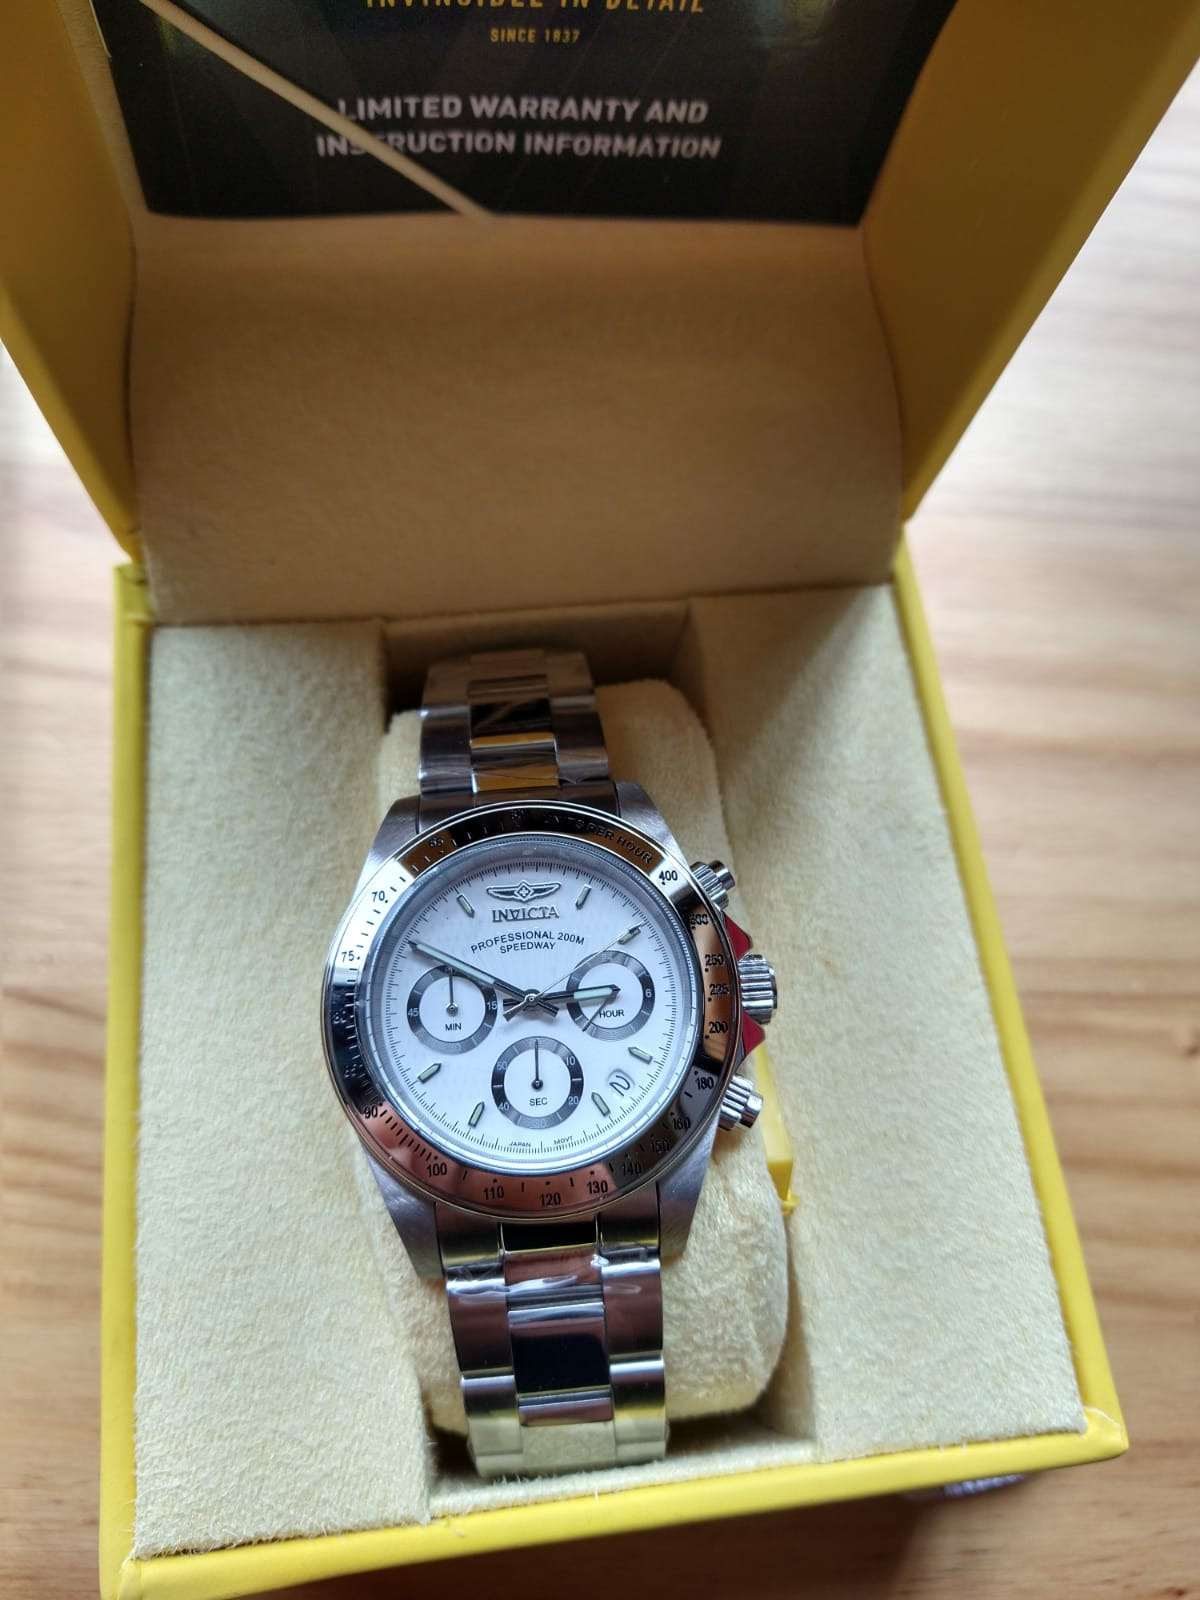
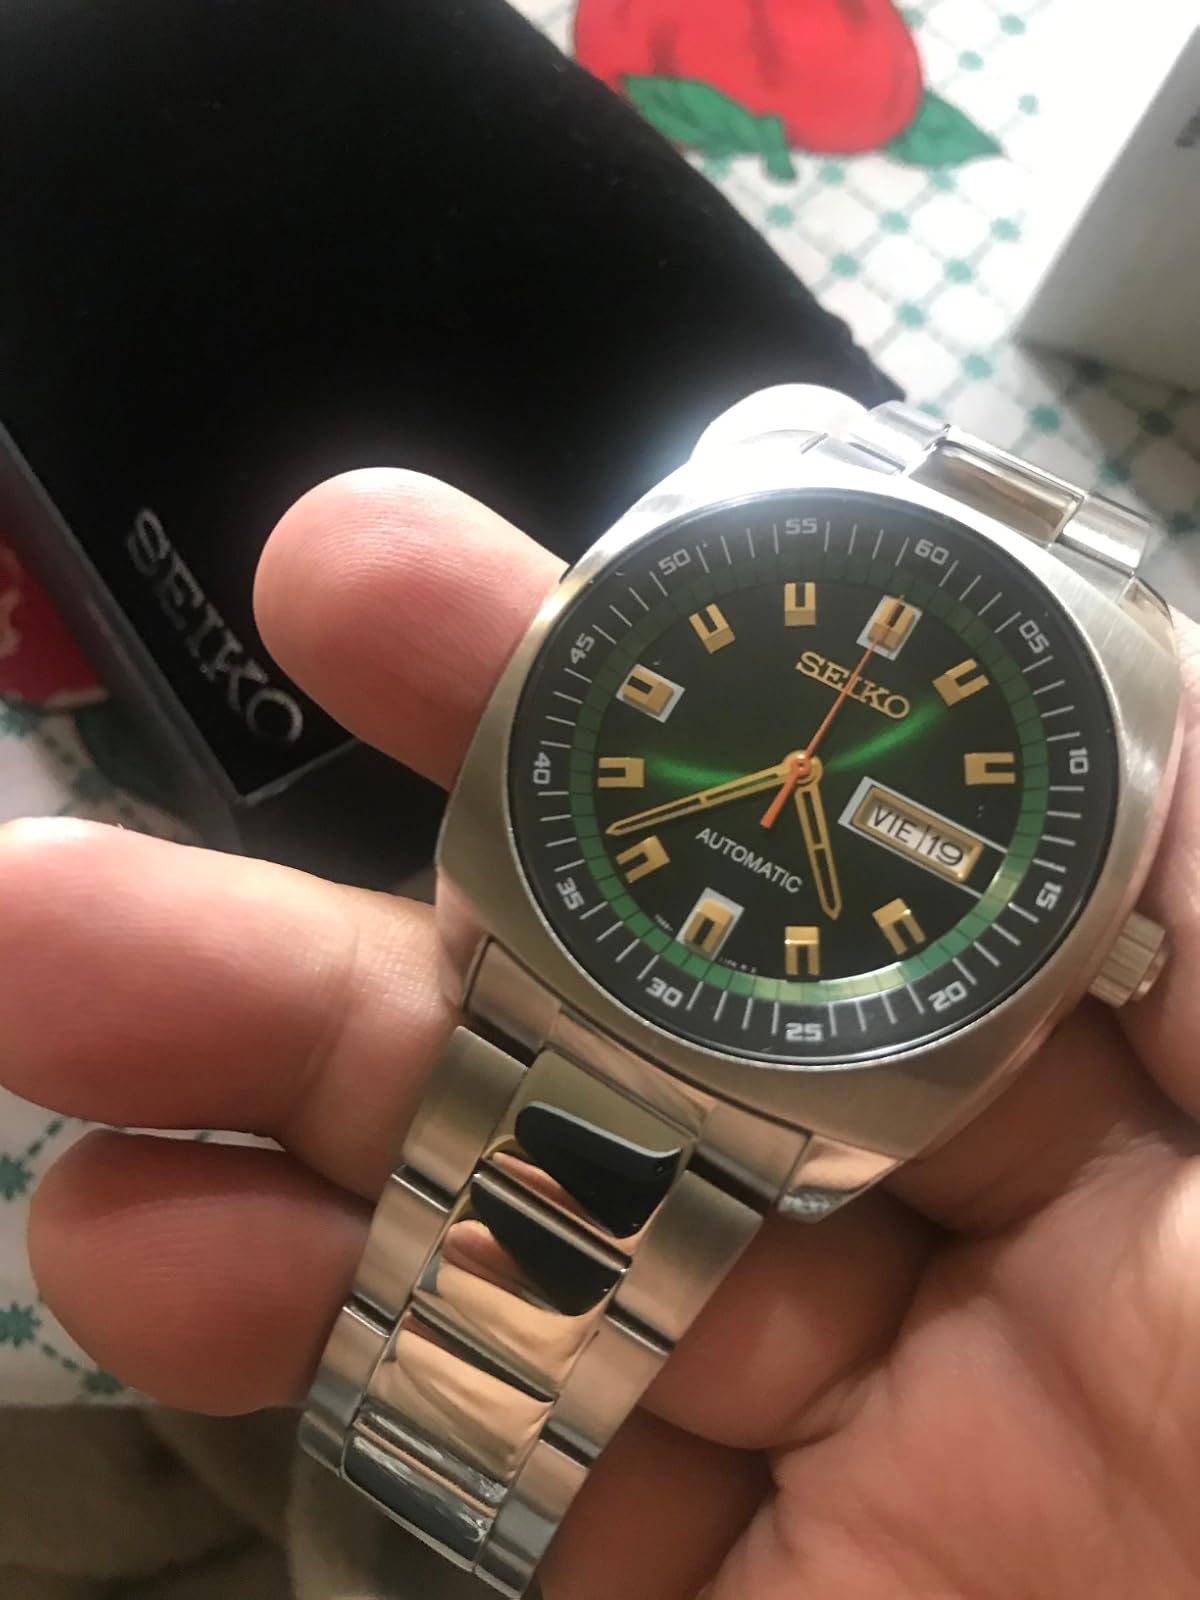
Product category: accessories_watch
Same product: no